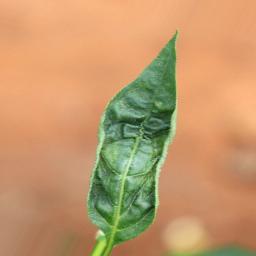
Label: mites_and_trips